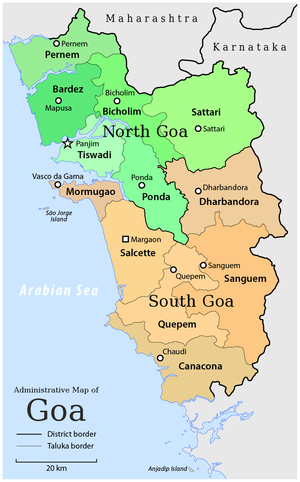
Carte administrative de Goa avec les 12 talukas actuel
Le territoire de Goa est organisé en 2 districts :